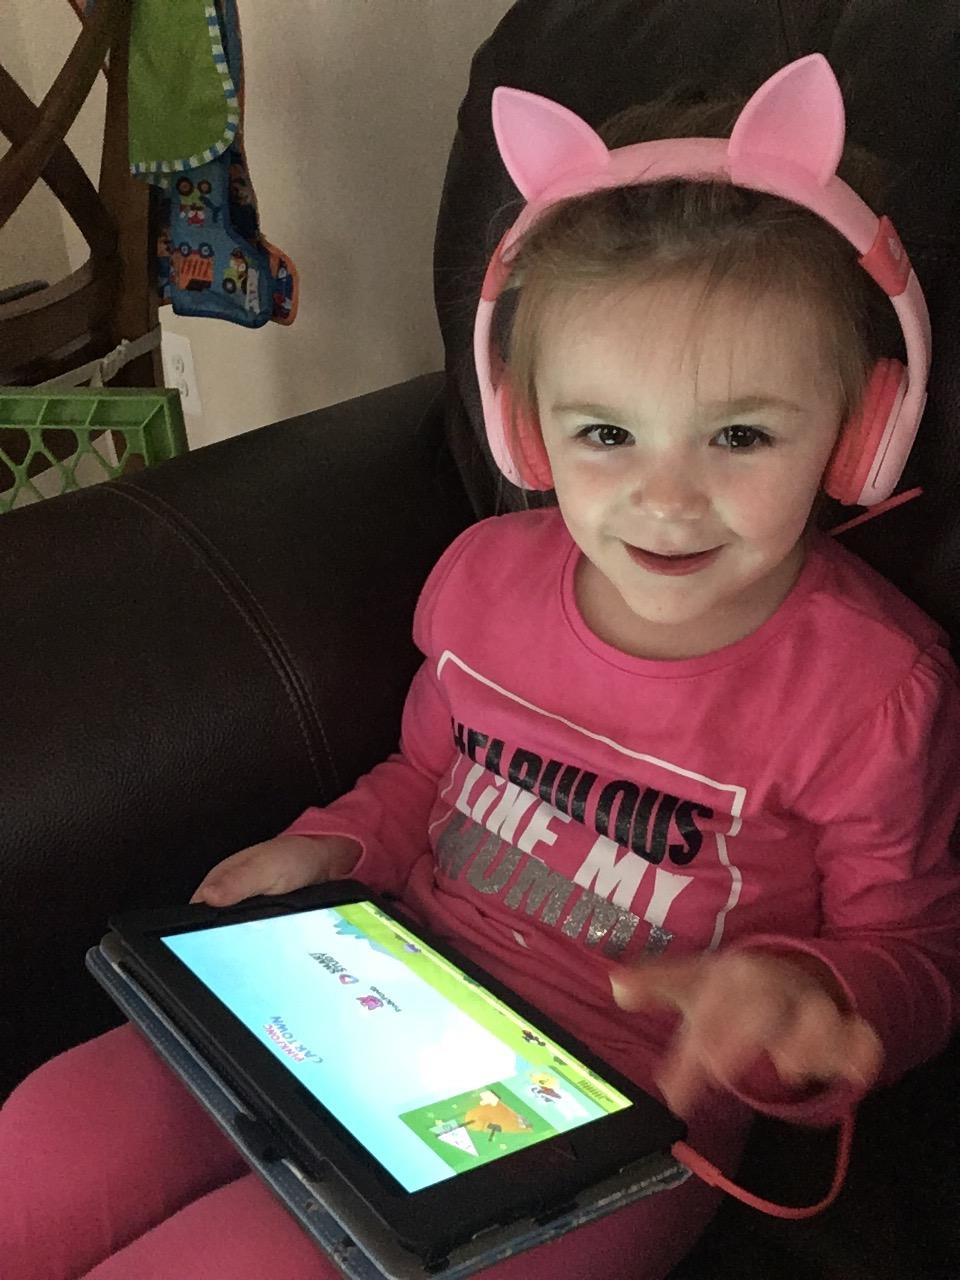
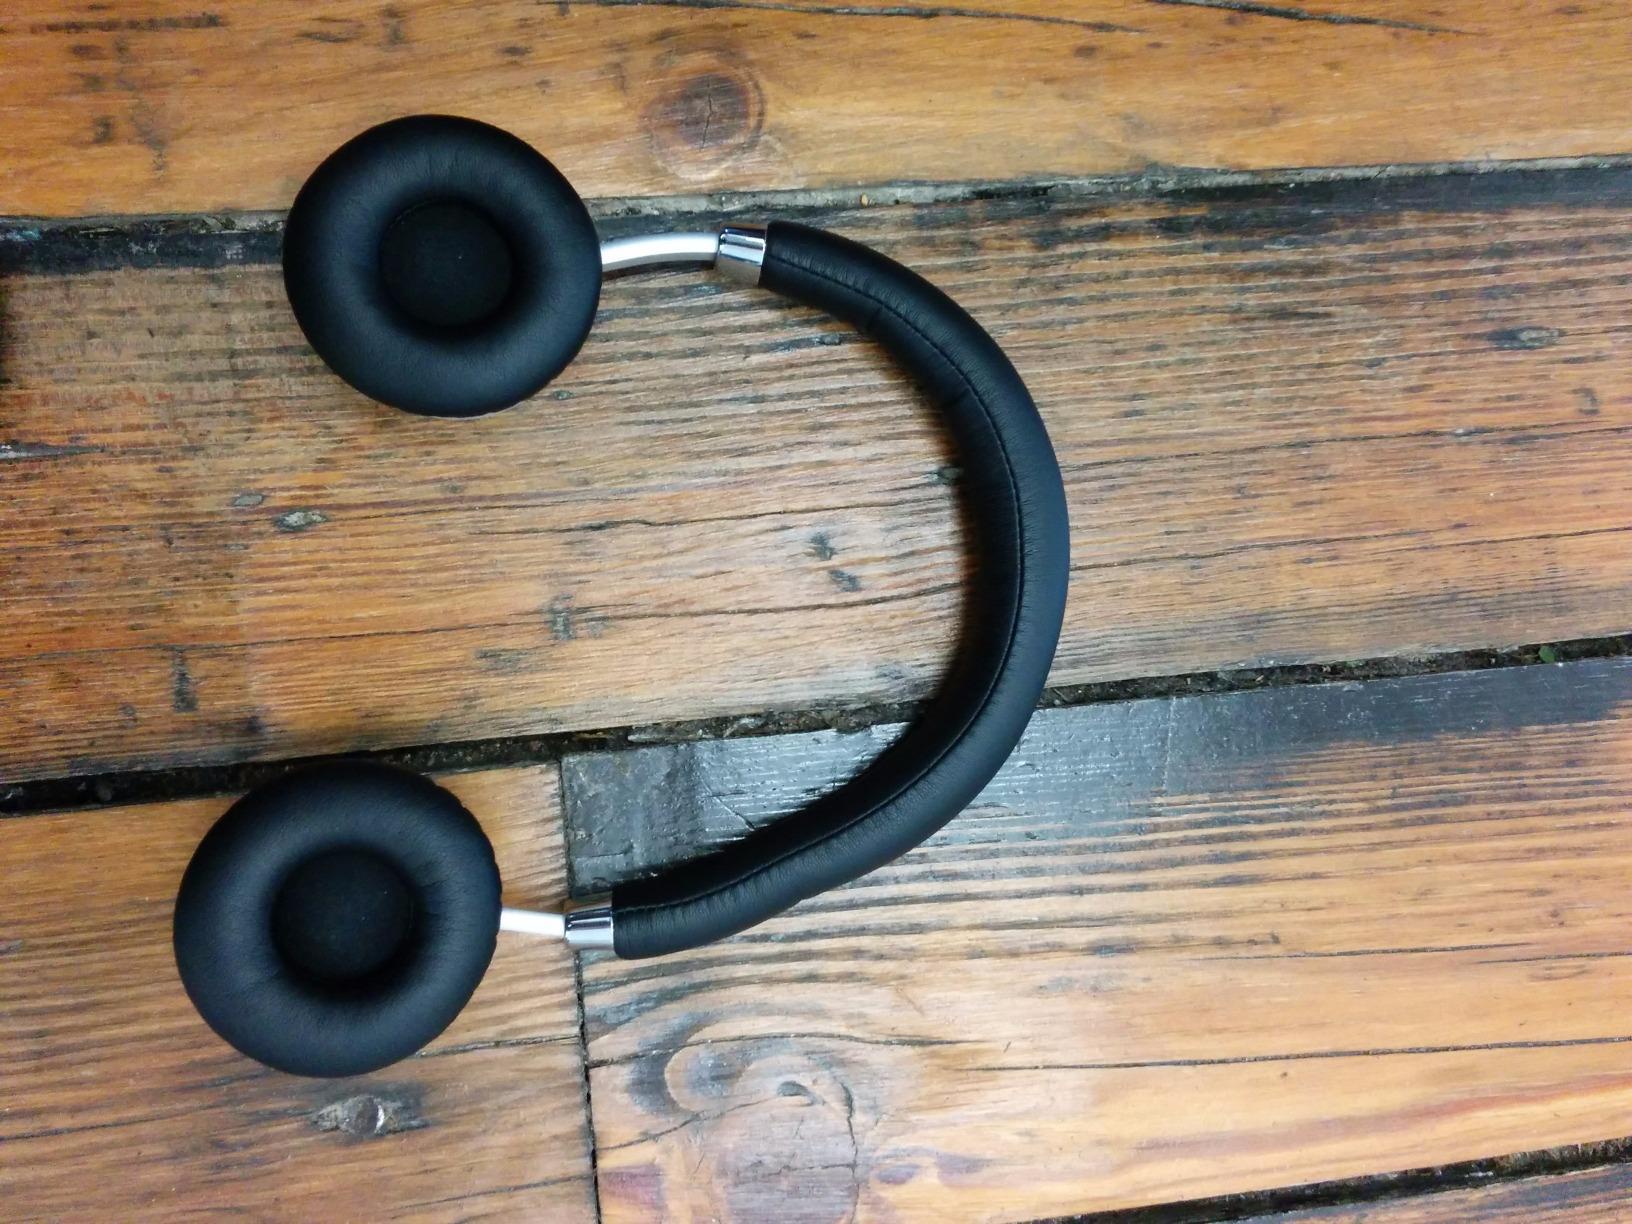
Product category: headphones
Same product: no